Eyrean grasswren

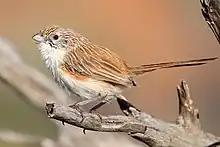
A female Eyrean grasswren.

At 14–16.5 cm in length, "Amytornis goyderi" is the smallest grasswren. It has a deep, finch-like bill. There are some minor differences between sexes, and between populations across the distribution.